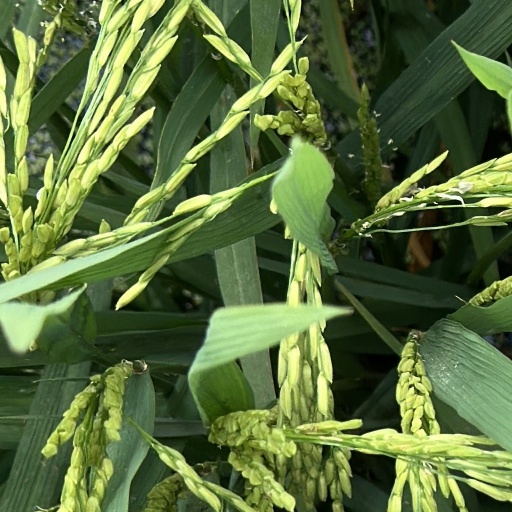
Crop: rice